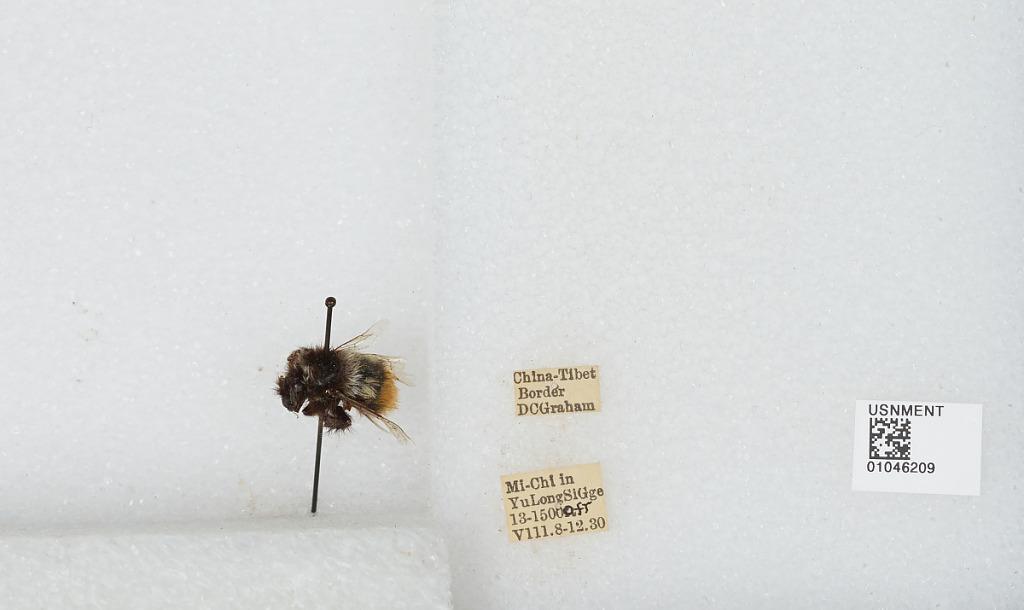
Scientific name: Bombus sp.
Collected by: D. Graham
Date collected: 1930-8-8
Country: China
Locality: Mi-Chi in Yu Long Si Gge, China Tibet border